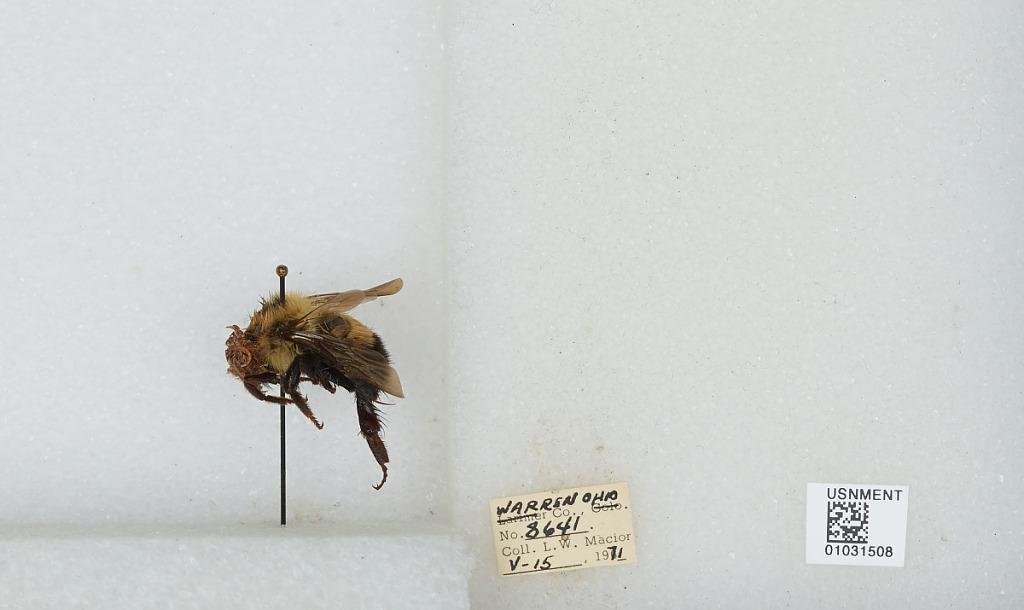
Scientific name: Bombus (Pyrobombus) vagans vagans Smith
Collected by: L. Macior
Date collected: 1971-5-15
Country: United States
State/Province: Ohio
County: Warren
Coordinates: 39.4242, -84.1856